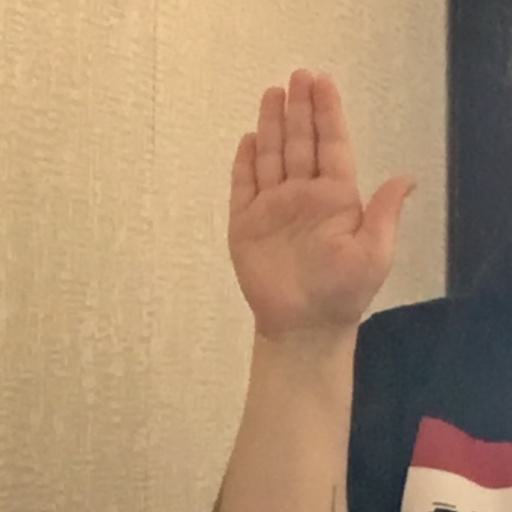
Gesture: stop